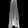
Label: Dress